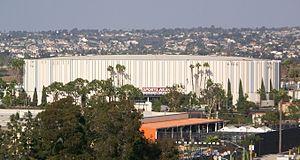
Alain Caron et mort le 18 décembre 1986 à Chicoutimi, est un joueur canadien de hockey sur glace. Il évoluait au poste de Ailier droit. Il a évolué durant deux saisons dans la Ligue nationale de hockey avec les Seals d'Oakland et les Canadiens de Montréal et dans l'Association mondiale de hockey avec les Nordiques de Québec, les Stags du Michigan et les Blades de Baltimore. Il a réussi 3 saisons de plus de 70 buts dans sa carrière.
La Pechanga Arena est une salle omnisports située sur Sports Arena Boulevard près de l'Interstate 8 à Point Loma dans la ville de San Diego en Californie.
Le club des Rockets de Houston est une franchise de basket-ball de la National Basketball Association basée à Houston dans l'État du Texas. Ils concourent dans la NBA en tant qu’équipe membre de la conférence Ouest, au sein la division Sud-Ouest de la ligue. L’équipe joue ses matchs à domicile au Toyota Center, situé au centre-ville de Houston.